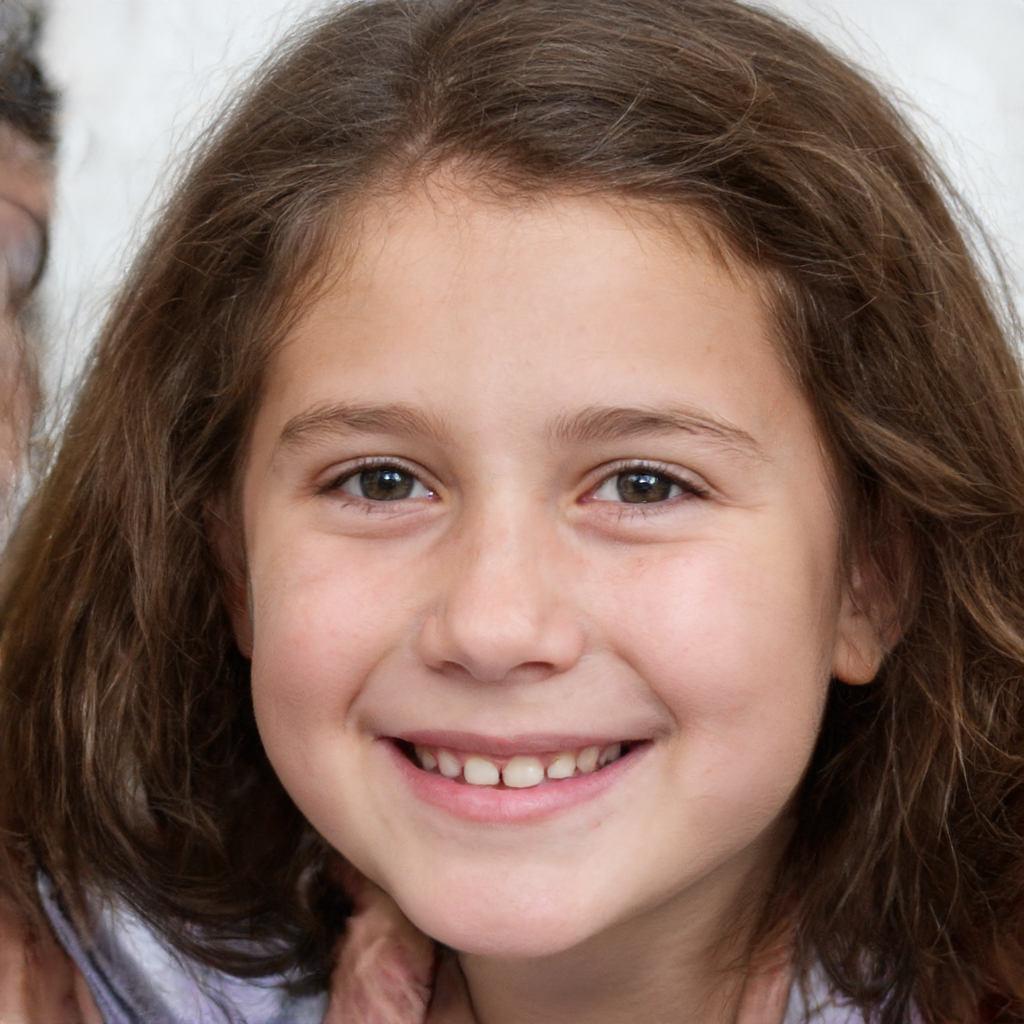
Label: Colored